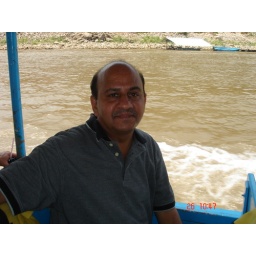
Ride in a boat in Mekong river